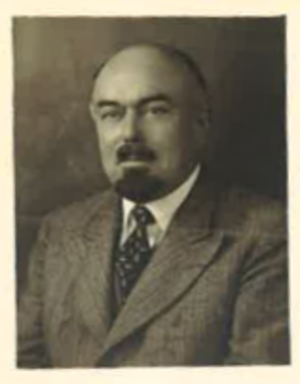
Édouard Paul Dhorme, né à Armentières le 15 janvier 1881 et mort à Roquebrune-Cap-Martin le 19 janvier 1966 est un prêtre, assyriologue, sémitisant et traducteur français de la Bible.